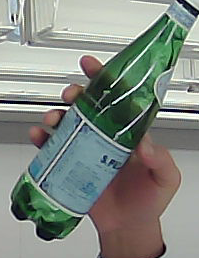
Product: sanpellegrino_water